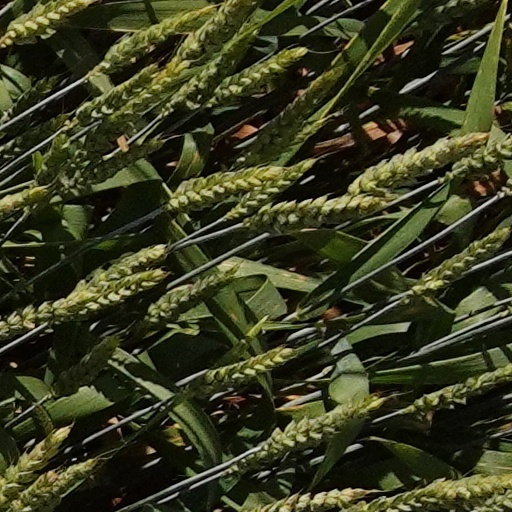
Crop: wheat